Artist trading cards

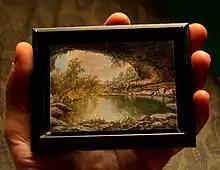
Miniature oil painting of Hamilton Pool, Texas Hill Country

The artist trading card project builds on different traditions. Miniature art has been in existence for centuries tracing its heritage back to the illustrated manuscripts of scribes in the Far East and Europe prior to the 15th century. The origin of modern trading cards is associated with cigarette cards first issued by the US-based Allen and Ginter tobacco company in 1875. They were the precursors of the sport cards and other trading cards. An important influence for the ATC concept were art movements of the 20th century which advocated a more popular art: Art not for museums or auctions but from and within everyday life. In this respect, the ATC project has affinity with the Fluxus movement and with Robert Filliou's notions of a "fête permanente", a "création permanente", or an "eternal network". The "art of participation" as an interactive process can be traced back to the 1950s, and it developed within different genres like performance art and happenings, action art, mail art, or later computer art.